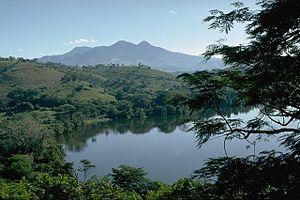
Le Moyuta est un volcan du Guatemala.